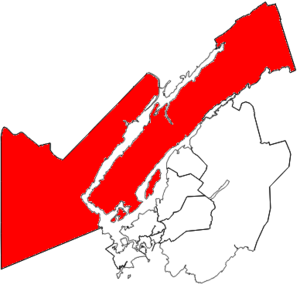
Kings-Centre est une circonscription électorale provinciale du Nouveau-Brunswick représentée à l'Assemblée législative depuis 2014.